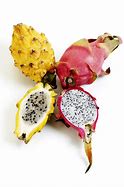
Label: Dragonfruit